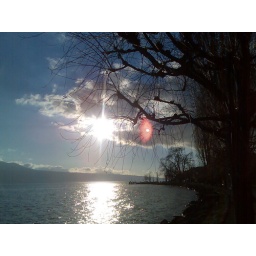
Sun tree lake by Lhart